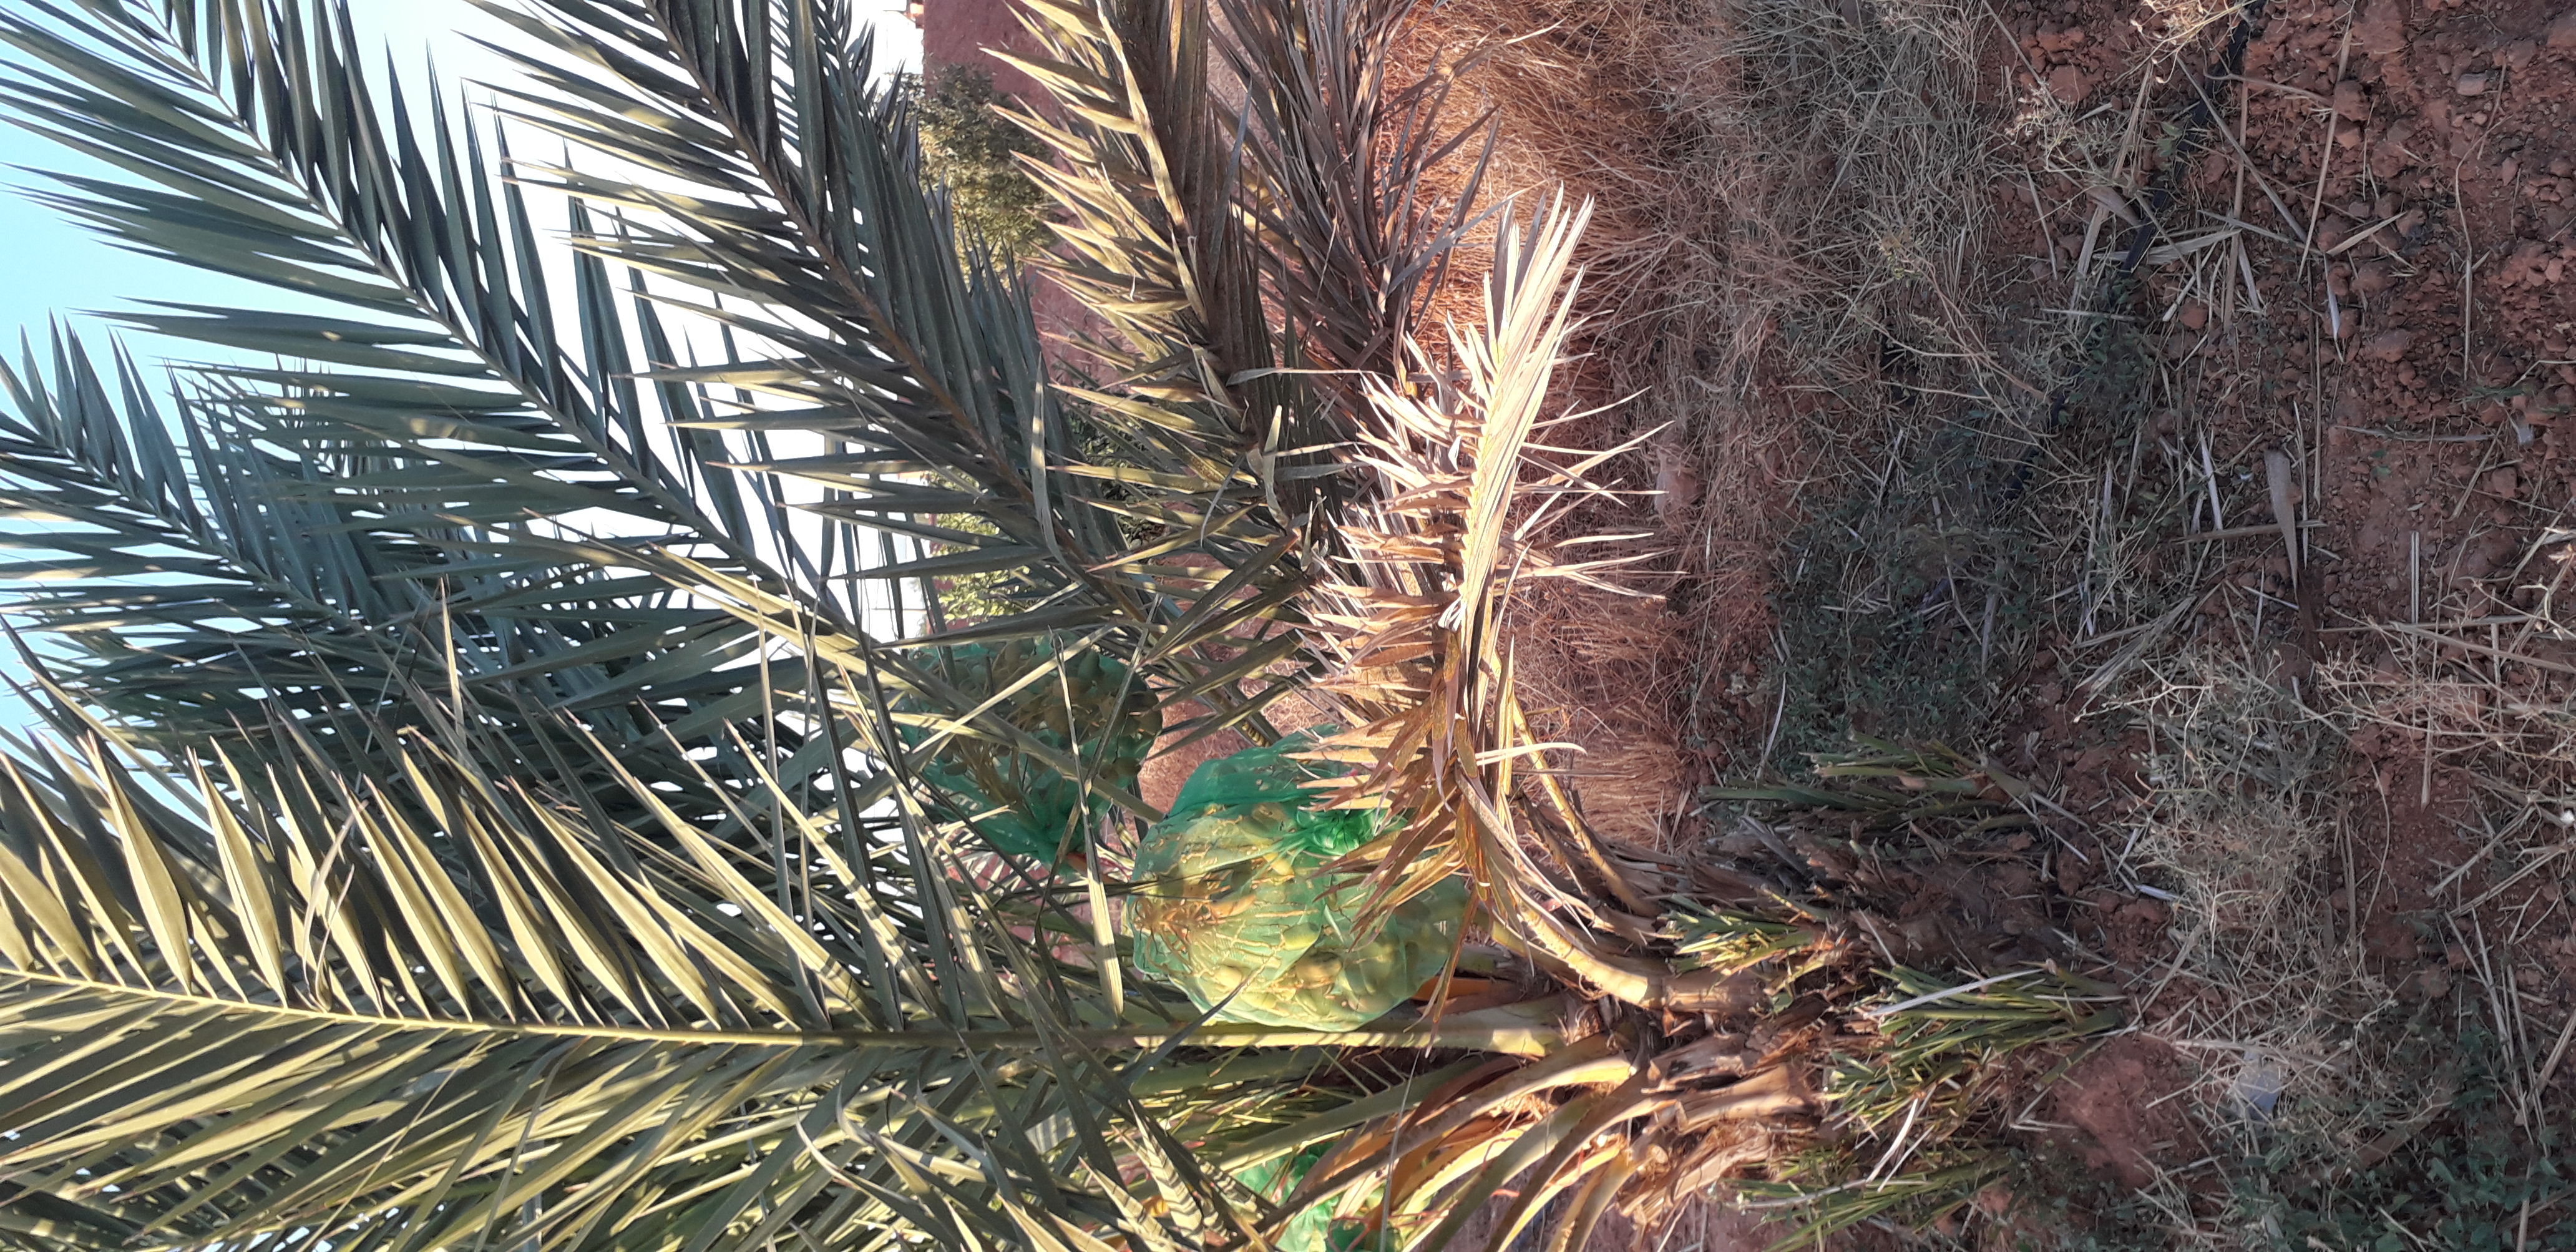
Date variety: Boumajhoul